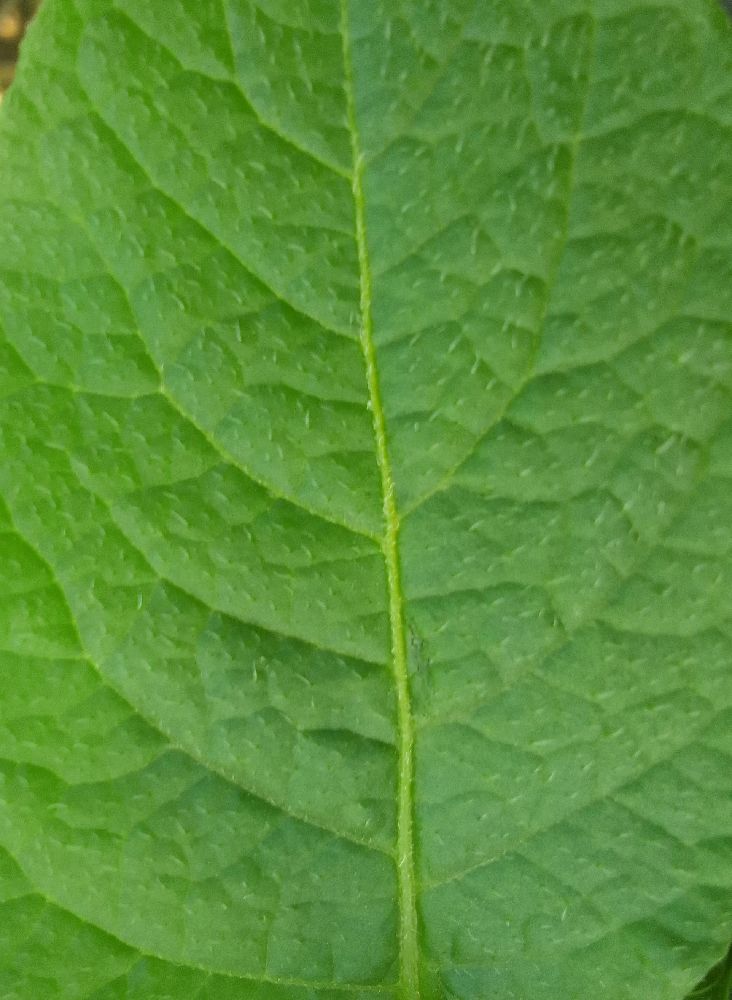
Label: Healthy